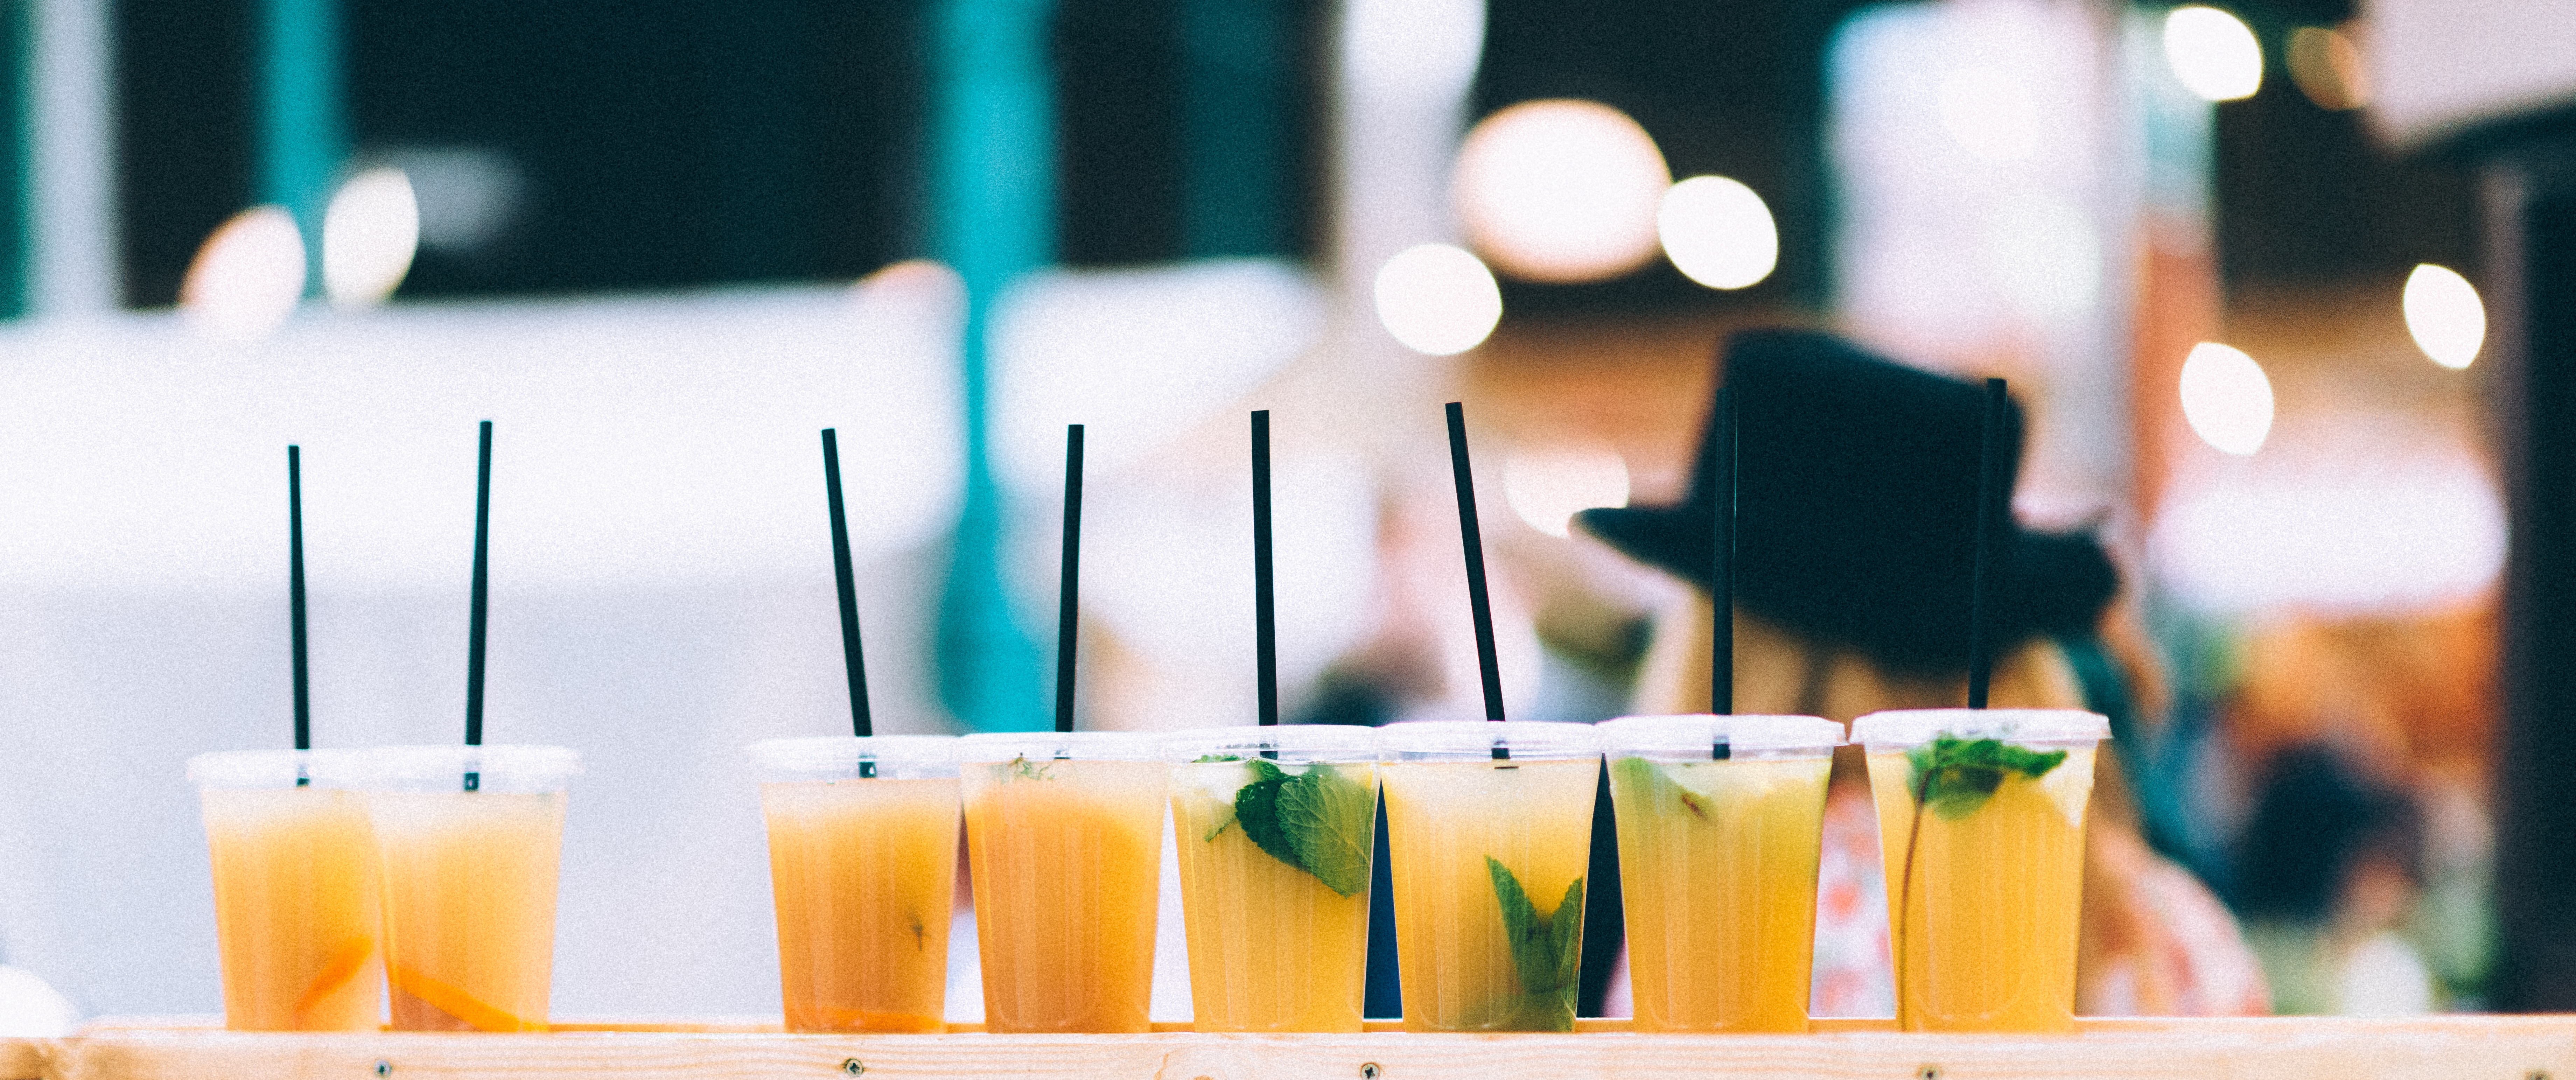
lighting, brand